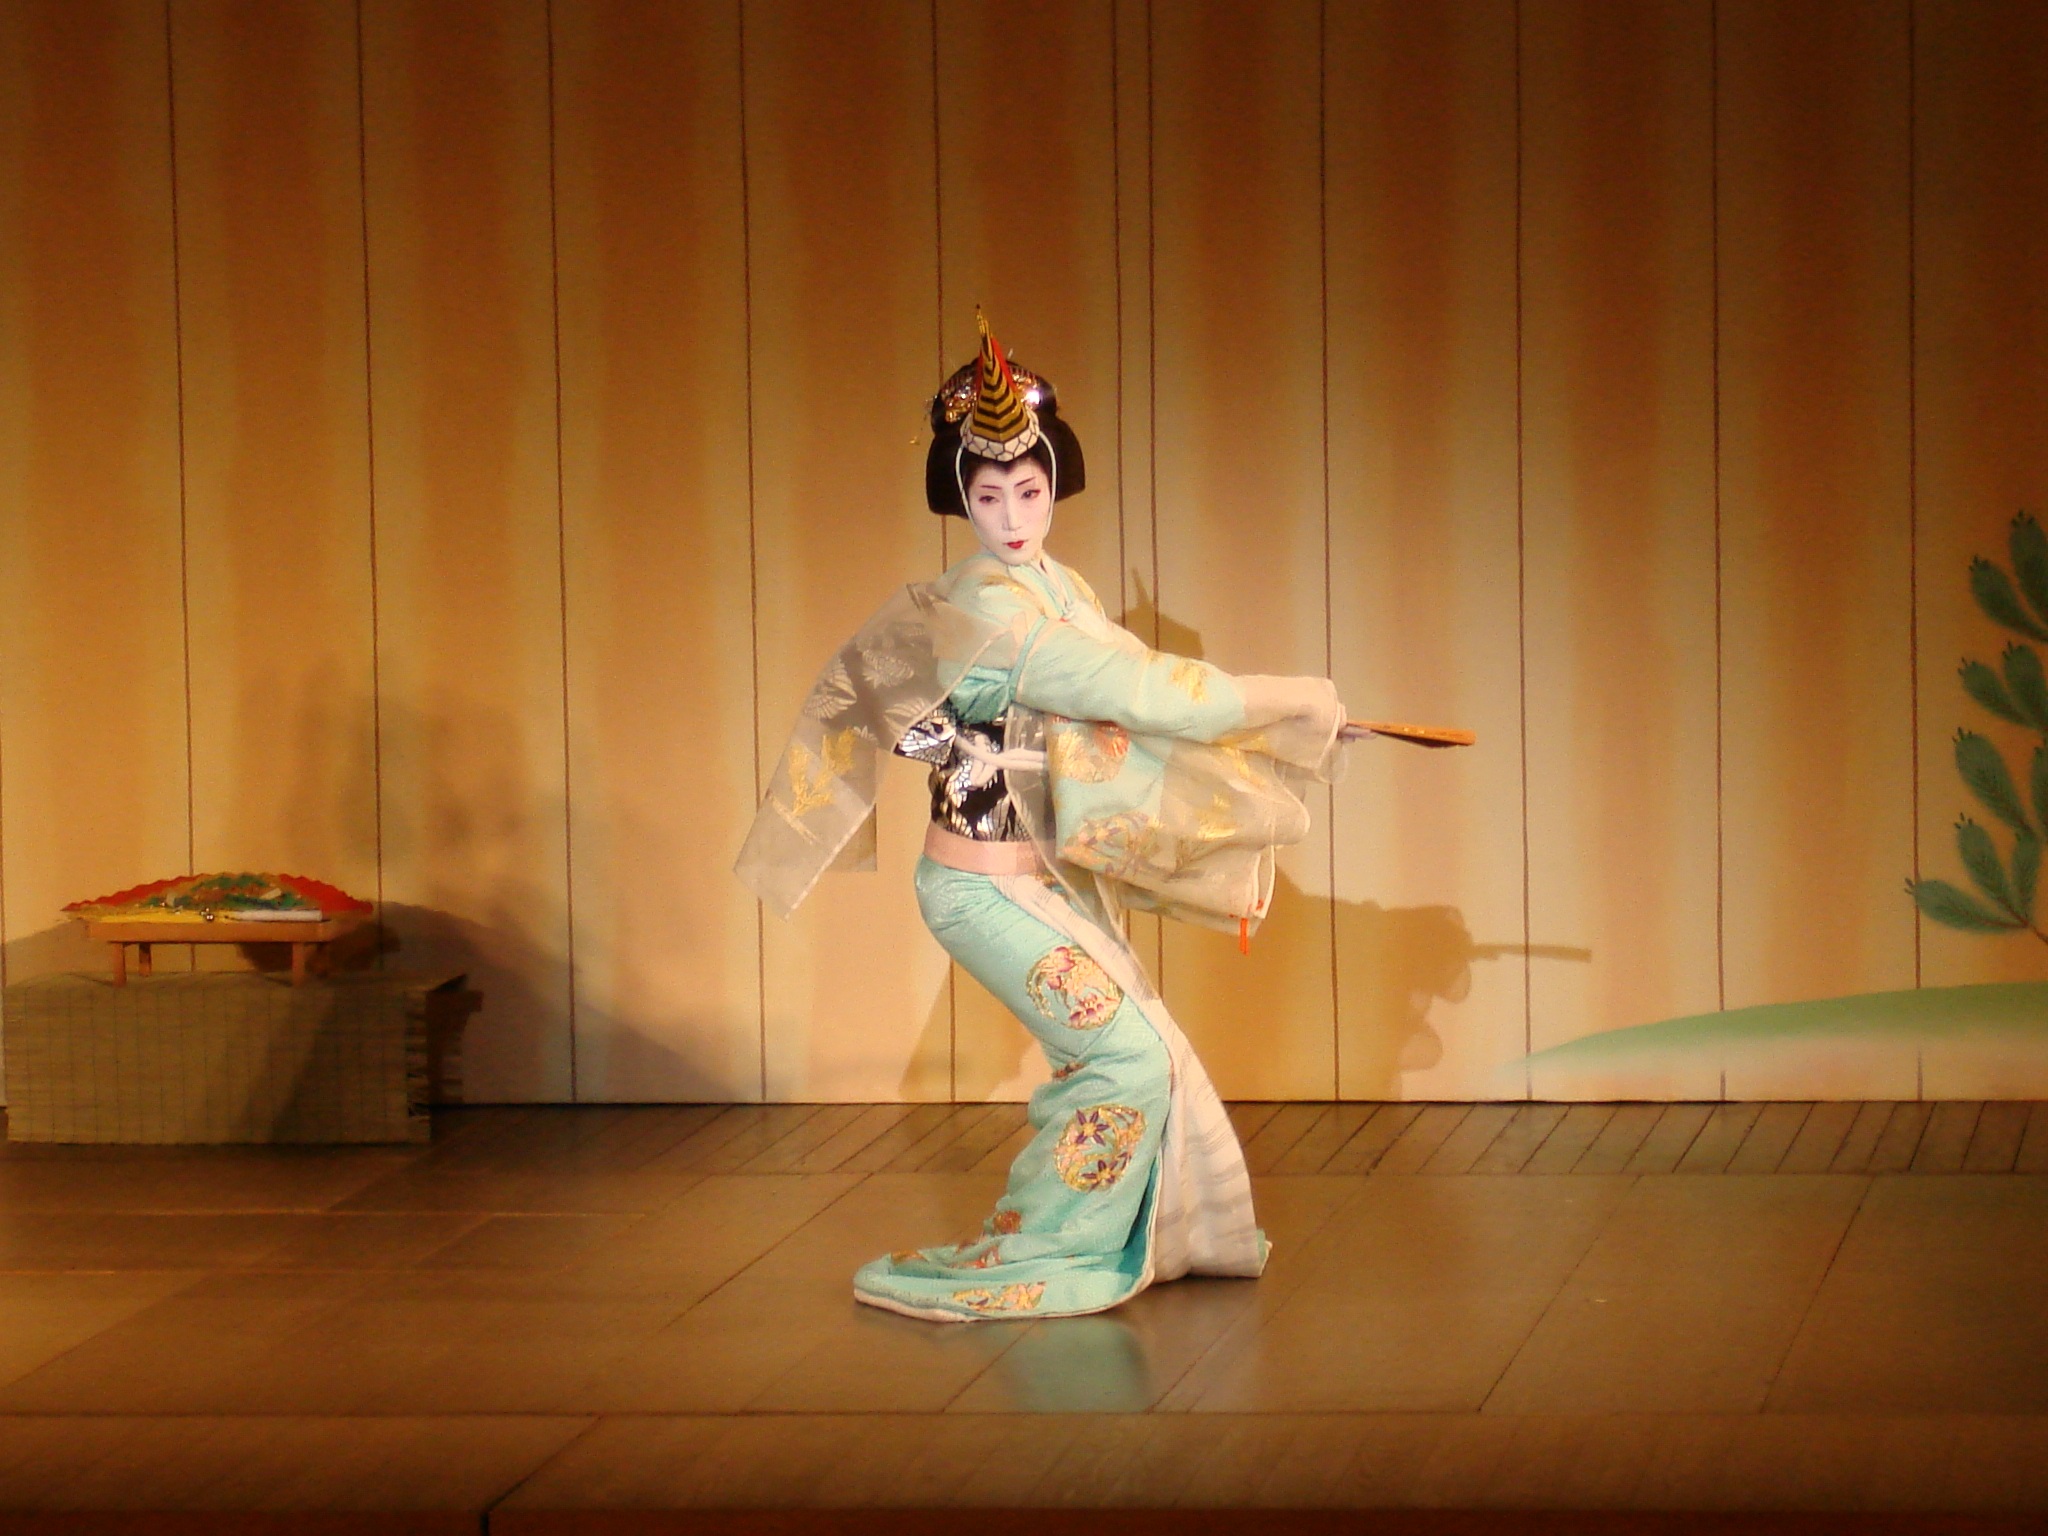
dance, japan, performance art, performance, teatro, geisha, traditional, entertainment, performing arts, musical theatre